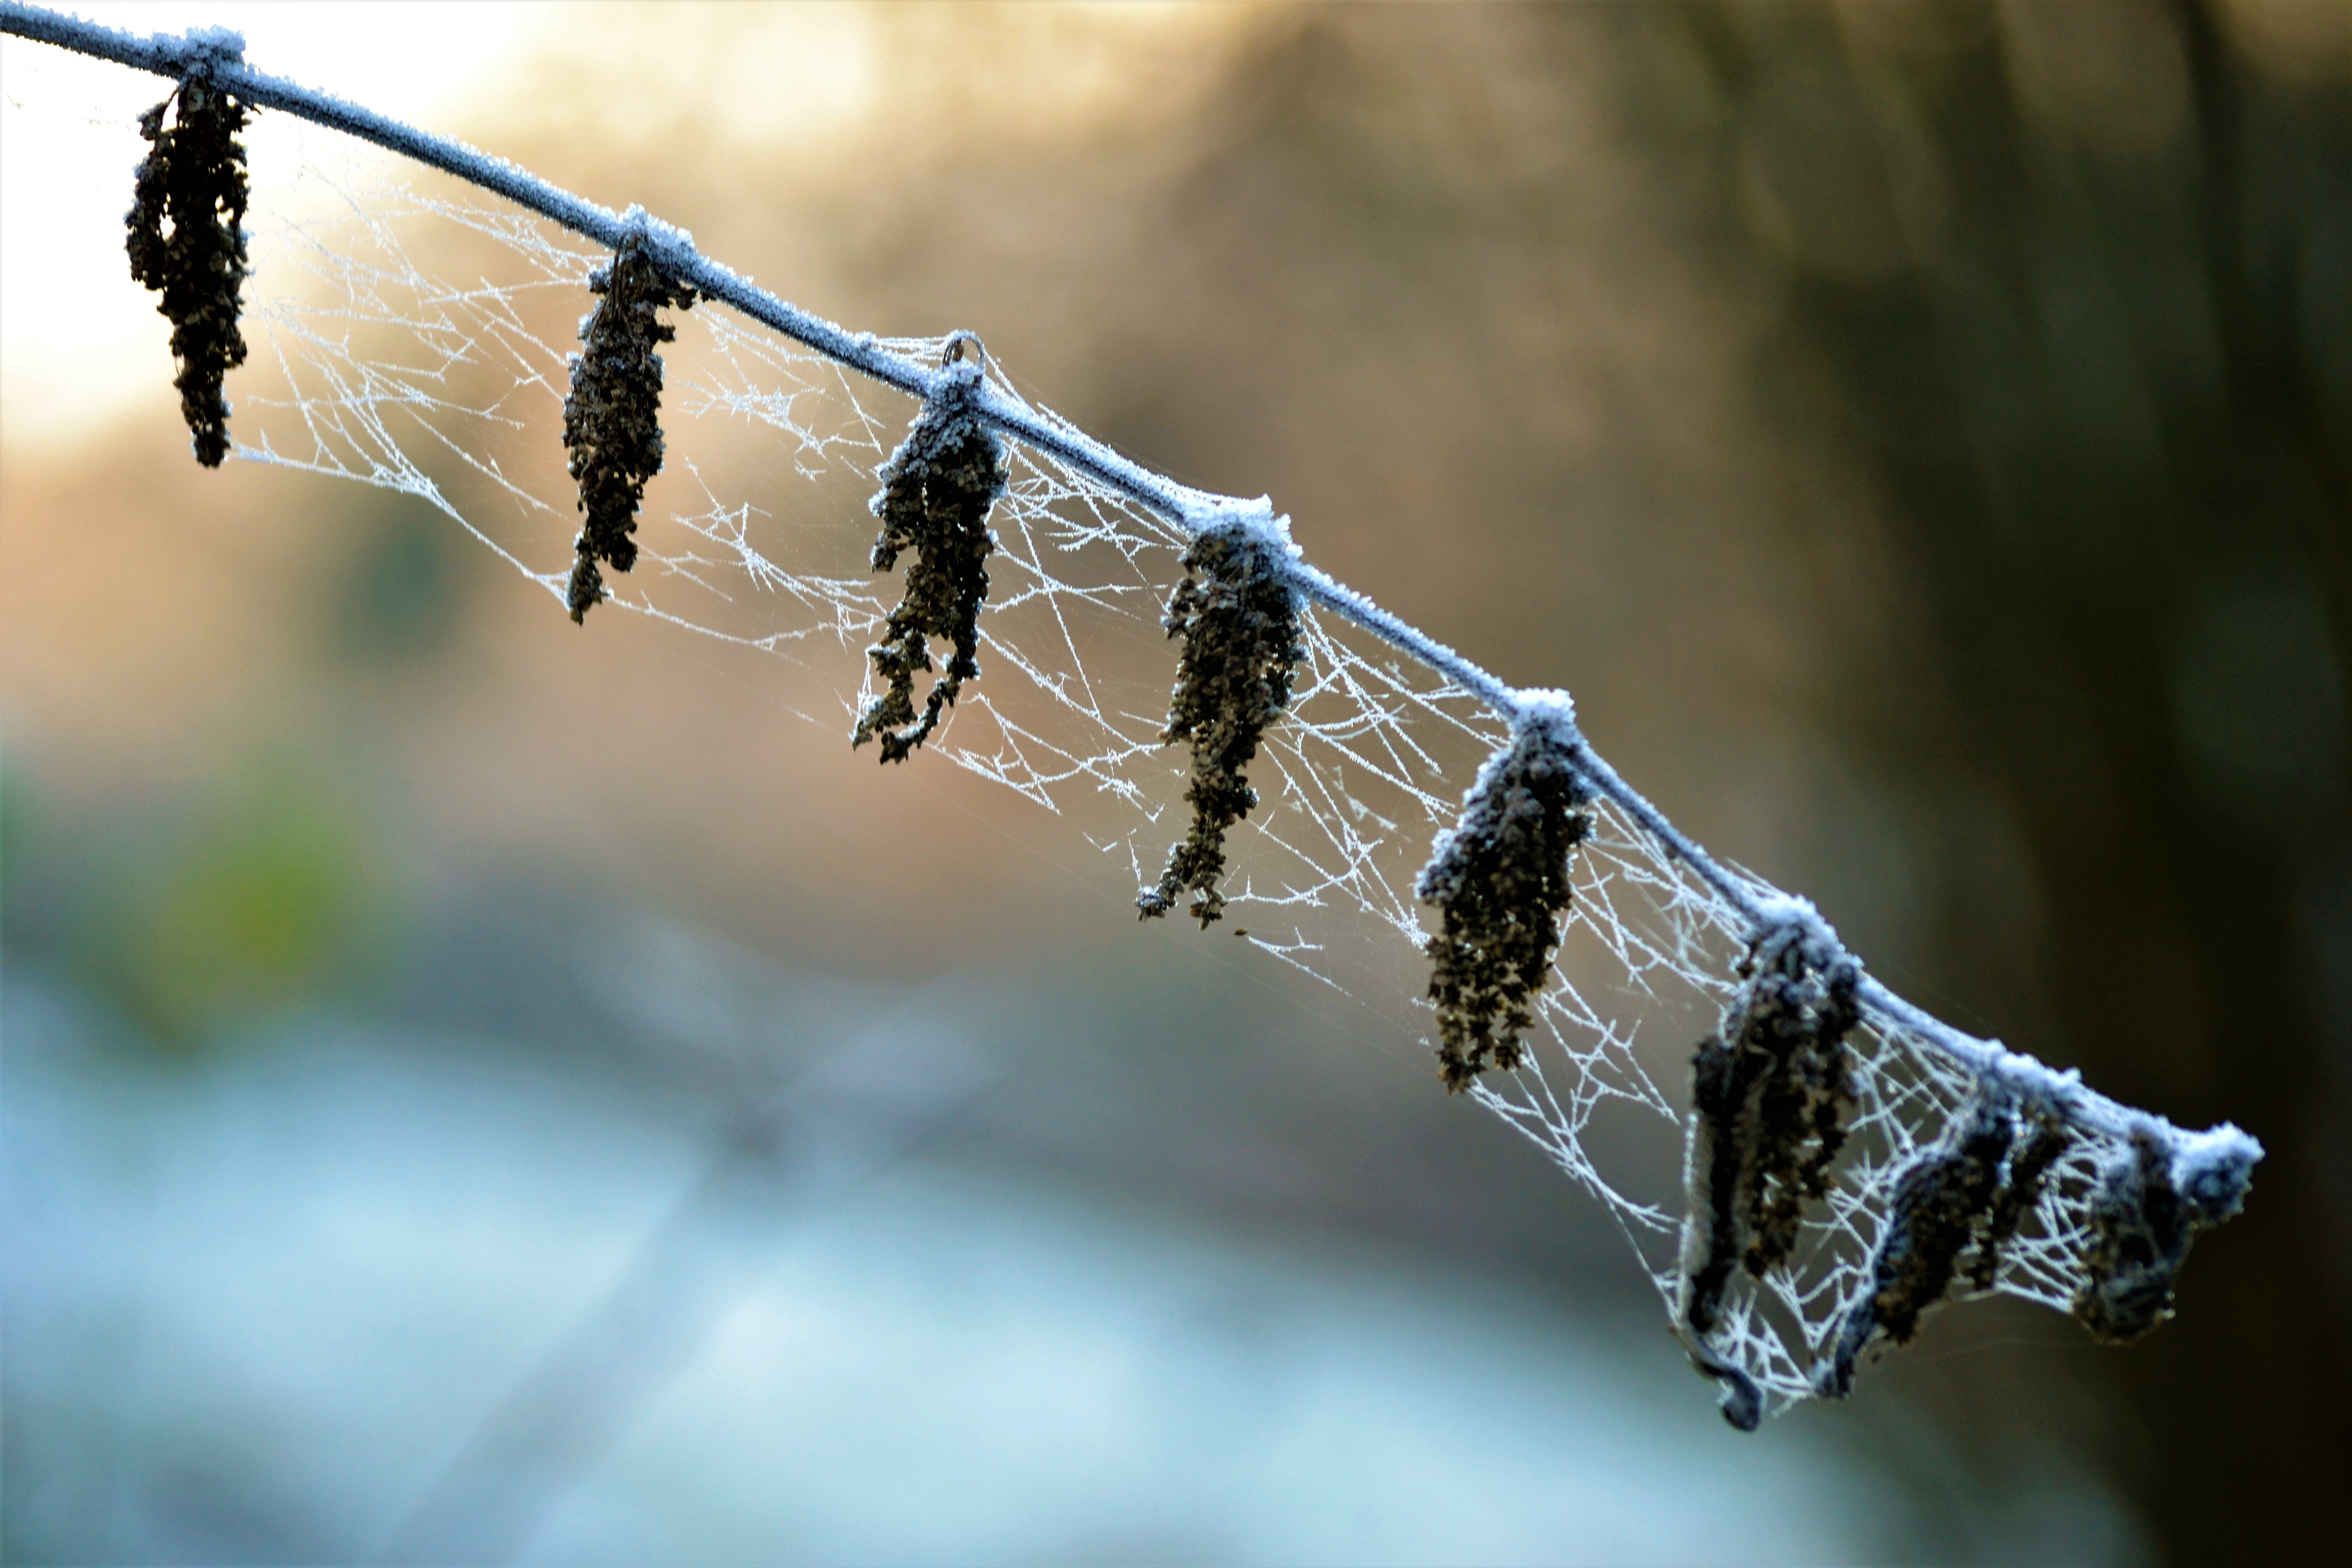
landscape, water, nature, branch, cold, winter, plant, photography, leaf, frost, bush, insect, fauna, invertebrate, twig, cobweb, close up, leaves, icy, moisture, freezing, macro photography, plant stem